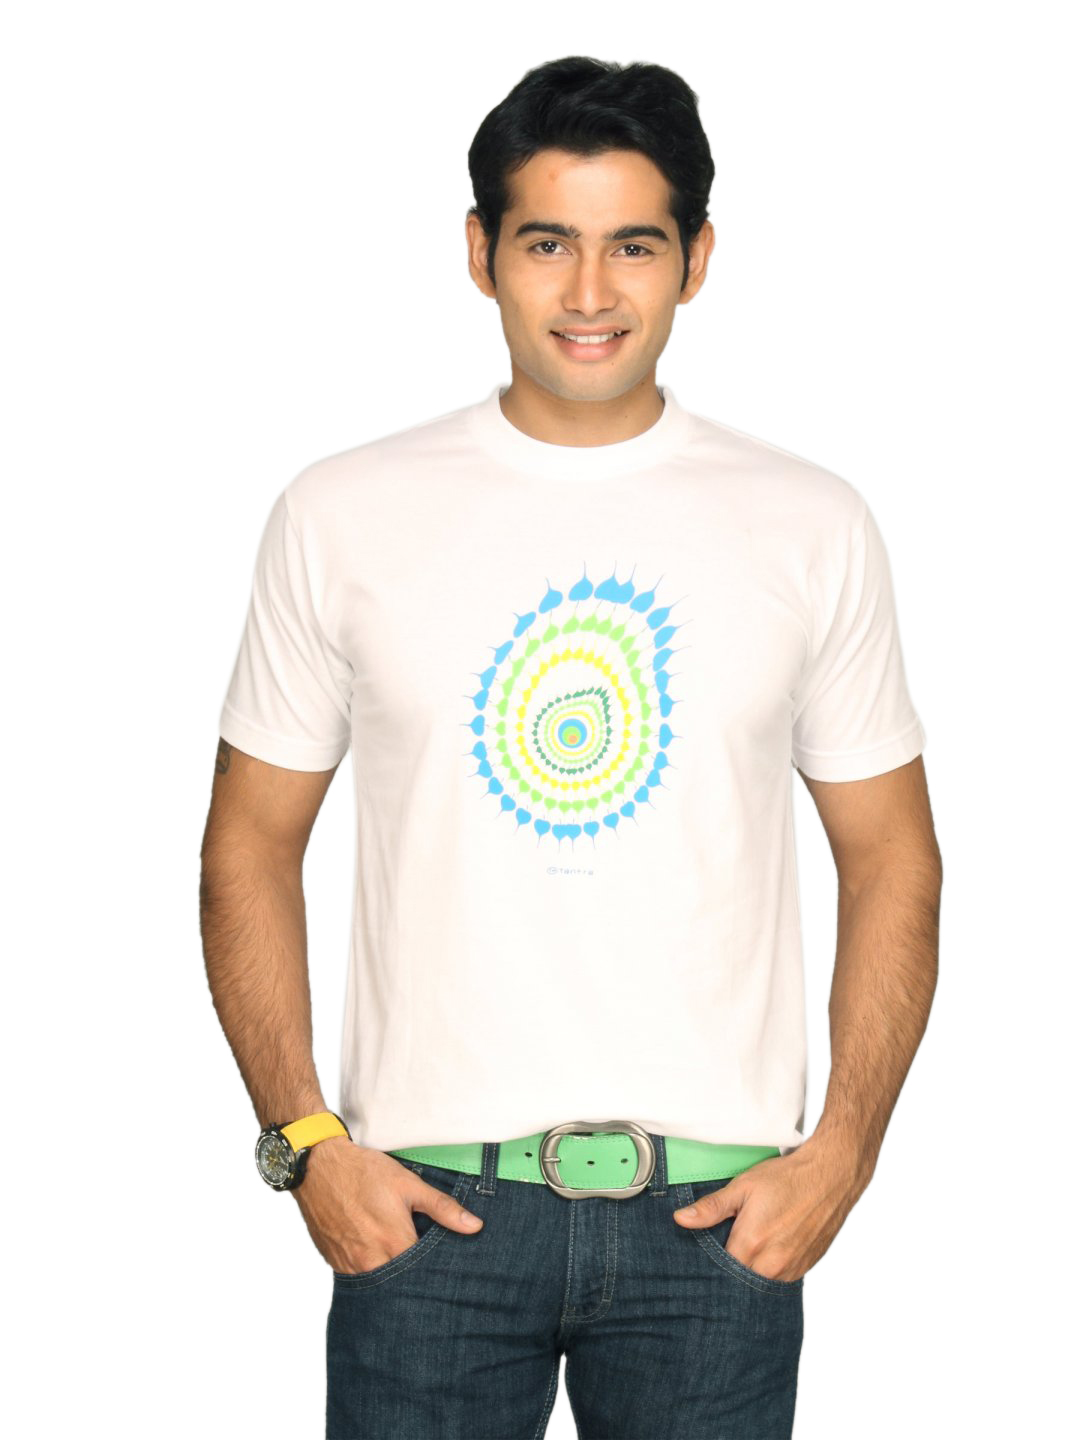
Tantra Men's Chlorophyll White T-shirt
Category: Apparel / Topwear / Tshirts
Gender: Men
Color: White
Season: Summer 2011
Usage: Casual